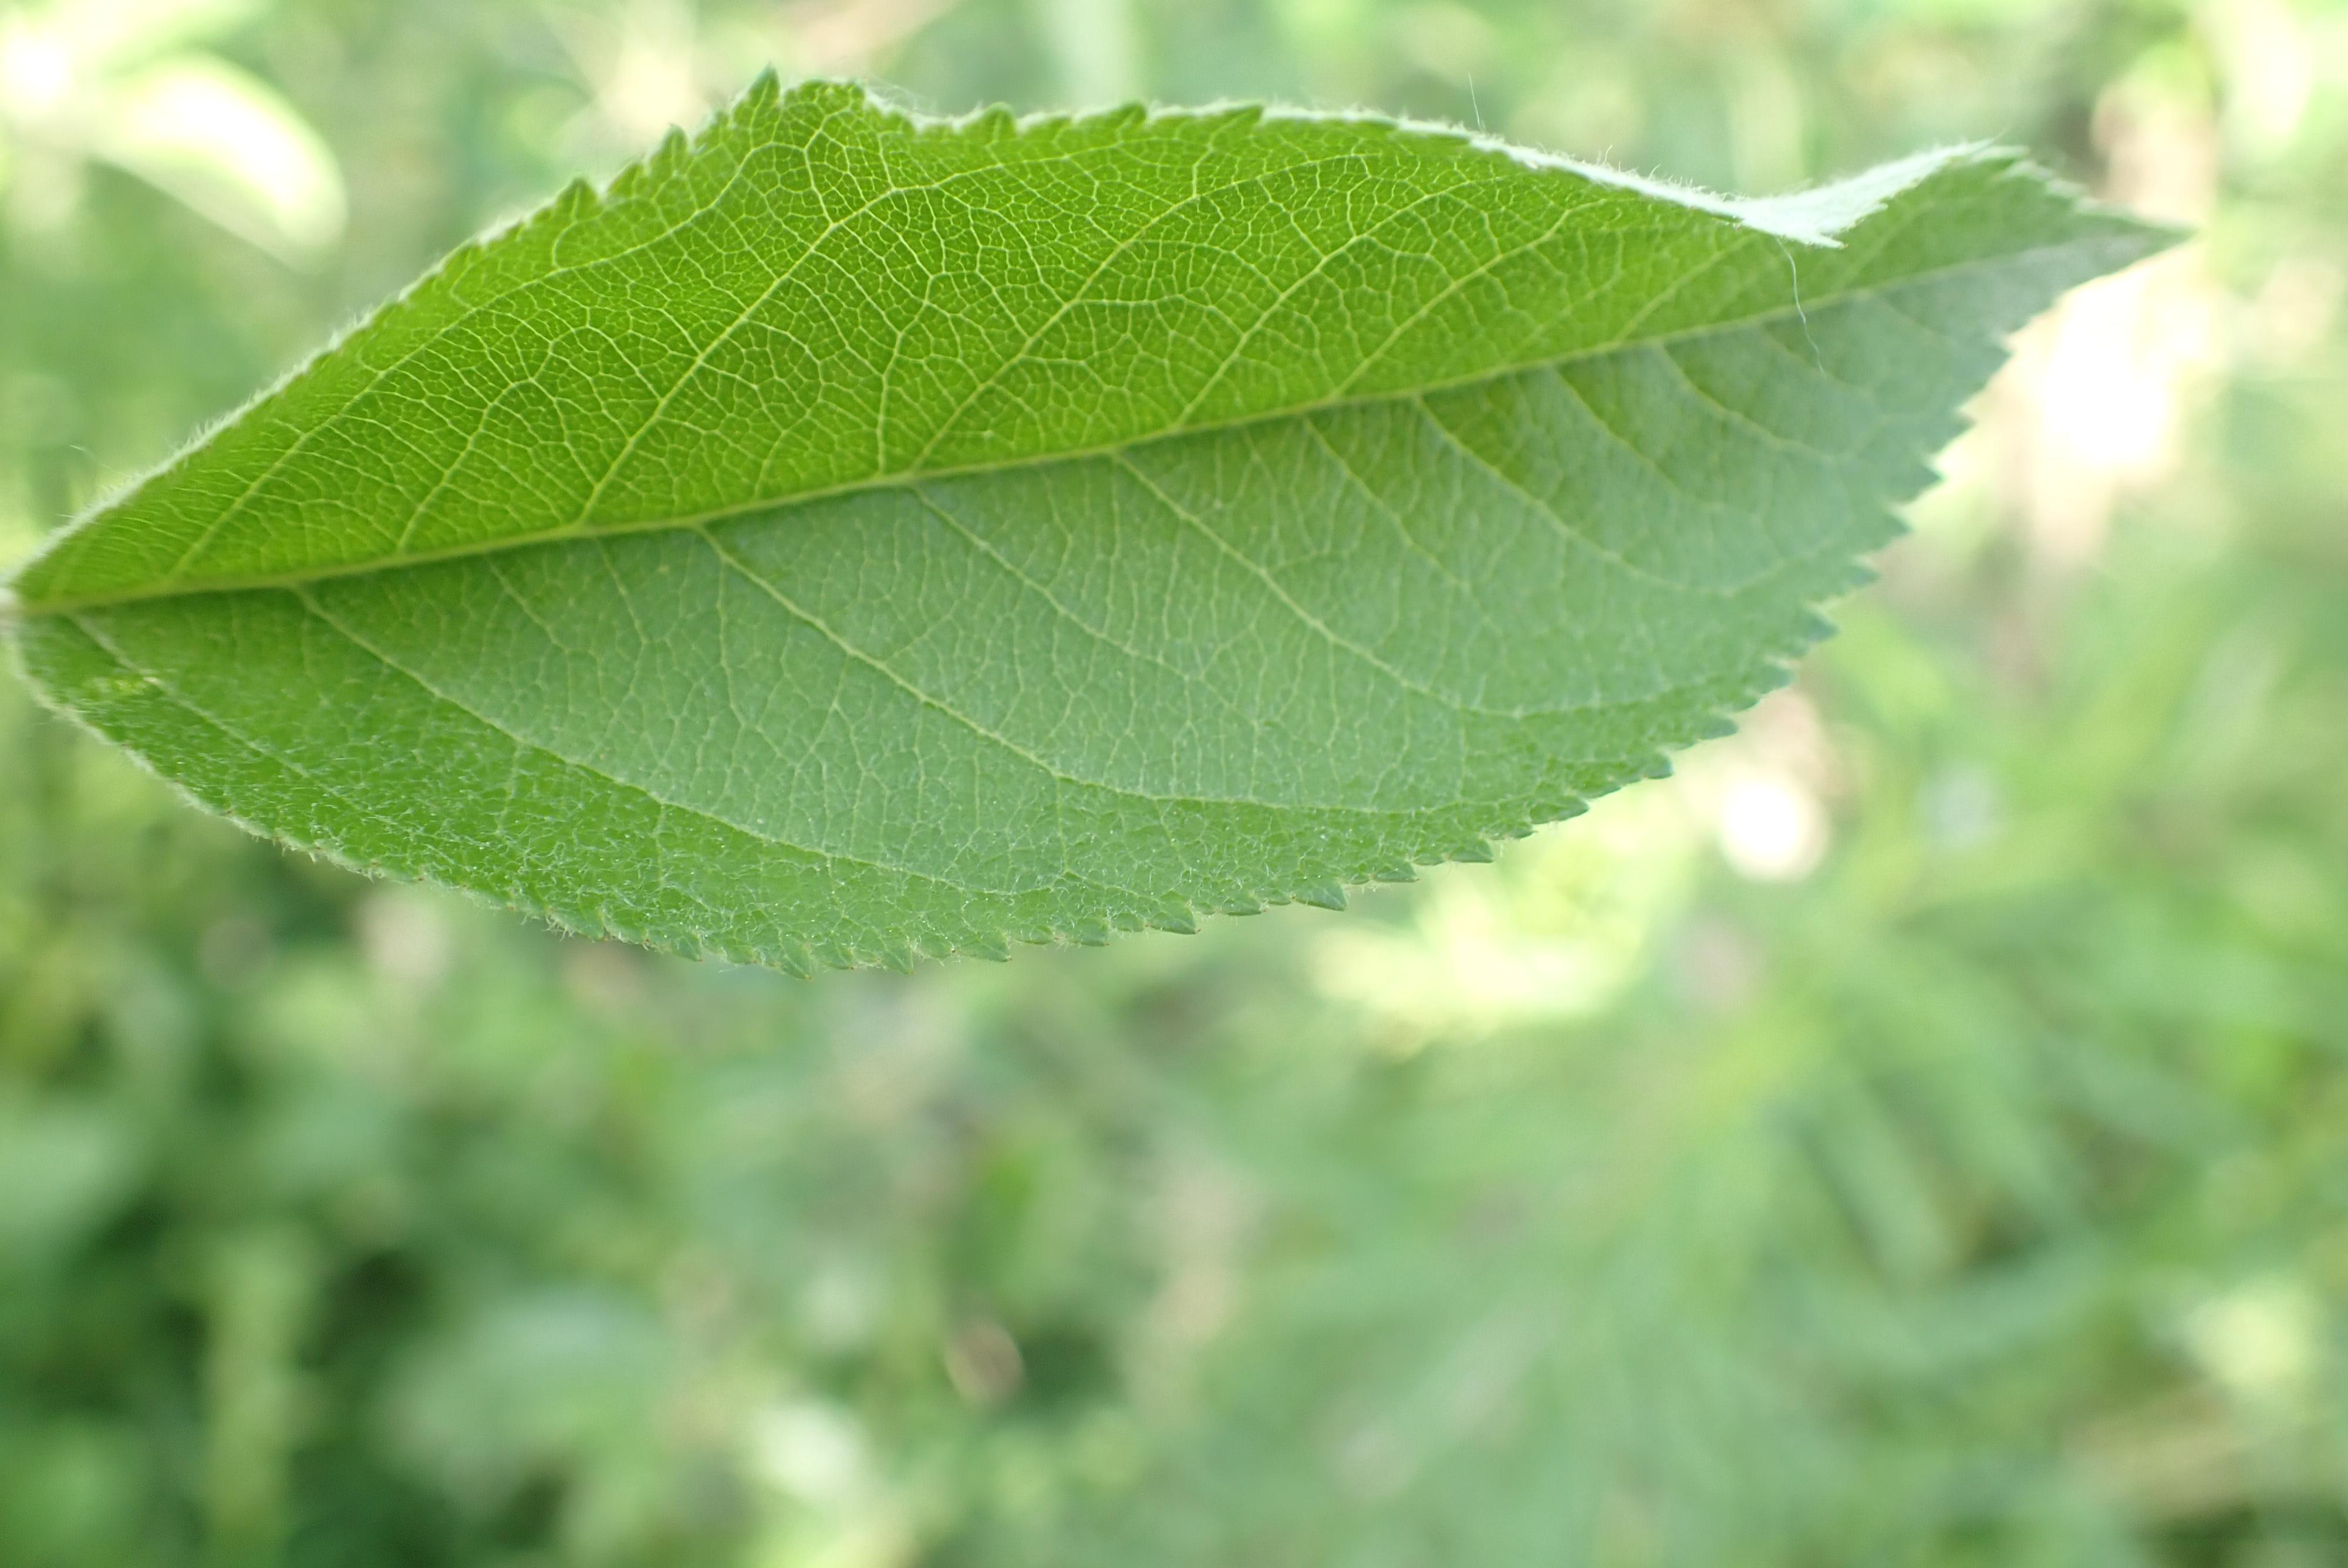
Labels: healthy